Rātana Pā

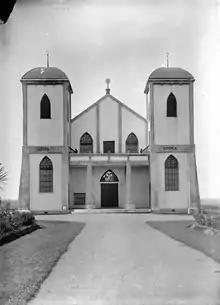
The temple circa 1930

Before the 2023 census, the settlement had a smaller boundary, covering . Using that boundary, Rātana had a population of 345 at the 2018 New Zealand census, an increase of 21 people (6.5%) since the 2013 census, and a decrease of 24 people (−6.5%) since the 2006 census. There were 108 households, comprising 153 males and 192 females, giving a sex ratio of 0.8 males per female, with 66 people (19.1%) aged under 15 years, 81 (23.5%) aged 15 to 29, 159 (46.1%) aged 30 to 64, and 39 (11.3%) aged 65 or older.